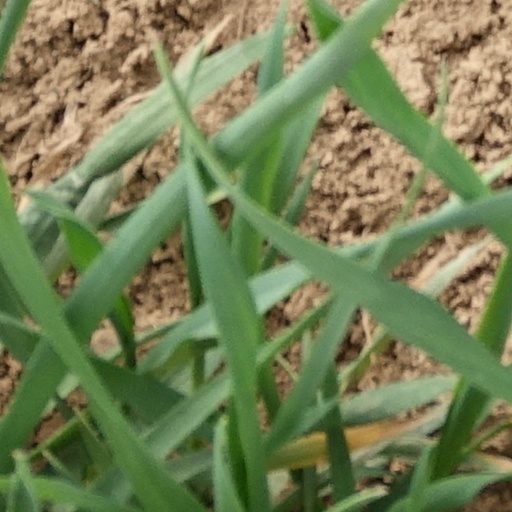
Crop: wheat